First Chilean National Congress

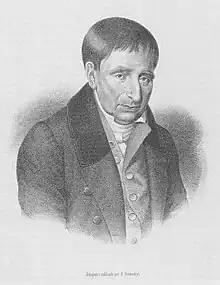
The enlightened Manuel de Salas was the great promoter of the law of freedom of wombs

The most important project promoted during this period was the freedom of wombs, promoted by Manuel de Salas, which decreed that all men born in Chile were free, regardless of the conditions of their parents, prohibited the introduction of slaves into the country and recognized as free men those who, while in transit through Chilean territory, stayed in the country for more than six months. Slavery was not as economically important in Chile as in other Spanish American nations, and many of the patriots even voluntarily freed their slaves in order to hasten the complete disappearance of slavery. Despite its seemingly blameless spirit, the law met with fierce resistance from royalist sectors.